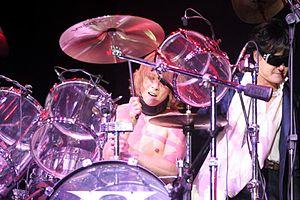
Cet article est une liste de batteurs de heavy metal, classés par ordre alphabétique. La première colonne comporte le nom des batteurs tandis que la seconde liste leur pays d'origine.